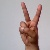
The image shows a hand gesture representing the letter 'V' in Indian Sign Language.